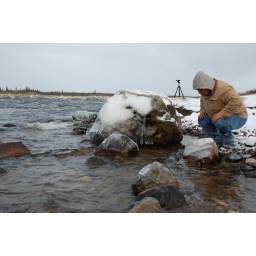
Me looking for river stones... the river stone is smoothed and polished by the current and I've found two so far.